Theodore Roosevelt Association

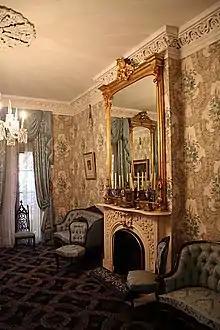
Sitting room in the Theodore Roosevelt Birthplace National Historic Site on East 20th Street in New York City. The building was rebuilt by the Women's Theodore Roosevelt Memorial Association in the 1920s and donated to the National Park Service by the Theodore Roosevelt Association in 1963.

The two ancestor organizations that eventually combined to form the modern TRA established four public sites: the reconstructed Theodore Roosevelt Birthplace National Historic Site in New York City, dedicated in 1923 and donated to the National Park Service in 1963; Theodore Roosevelt Memorial Park in Oyster Bay, Long Island, New York, dedicated in 1928 and given to the people of Oyster Bay; Theodore Roosevelt Island in the Potomac River in Washington, D.C., given to the federal government in 1932; and Sagamore Hill, Roosevelt's Oyster Bay home, which opened to the public in 1953 and, together with nearby "Old Orchard", home to Theodore Roosevelt Jr., was donated to the National Park Service in 1963.